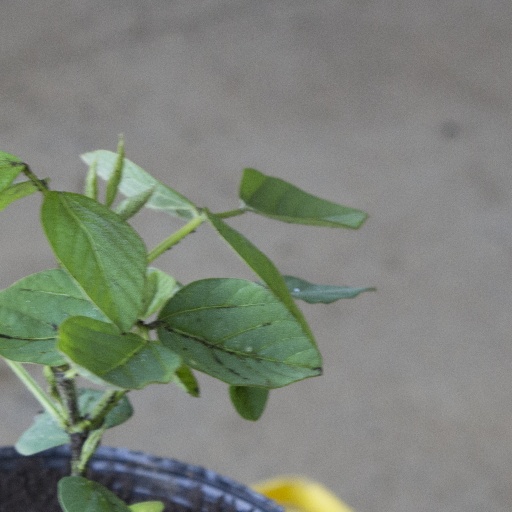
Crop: soybean